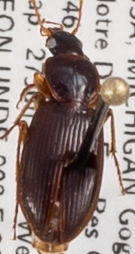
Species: Synuchus impunctatus
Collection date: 2018-06-27
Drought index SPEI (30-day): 1.058
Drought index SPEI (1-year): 0.476
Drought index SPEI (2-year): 2.09